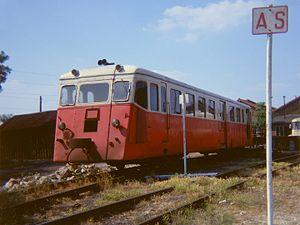
L'autorail X 205 De Dion Bouton type OC2 du chemin de fer du Blanc-Argent stationne au dépôt de Romorantin.
Les autorails De Dion-Bouton ont été construits par la firme automobile française De Dion-Bouton, durant la période de l'entre-deux-guerres, pour les réseaux de chemins de fer secondaires. La majorité des véhicules sont à voie métrique. La production comprend 250 véhicules. Le principal client est la Société générale des chemins de fer économiques.
Le chemin de fer de Bon-Repos est un chemin de fer touristique en Bretagne, créé par les Amis du chemin de fer de Bon-Repos. Il est situé à proximité de l'abbaye Notre-Dame de Bon-Repos.
Les X 200 sont des autorails à voie métrique construits en 1946 par le constructeur ferroviaire De Dion-Bouton pour le Réseau breton et qui ont fini leur carrière sur la ligne du Blanc à Argent.
Le Train du Bas-Berry est un chemin de fer touristique géré par la société pour l'animation du Blanc-Argent, qui fait circuler des trains historiques sur la ligne, à voie métrique, d'Argy à Valençay, section de l'ancienne ligne du Blanc Argent. La ligne évolue de villages en villages en traversant la campagne du Berry.